CBT-FM

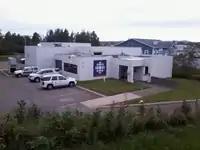
CBT's former studio building (closed in 2015)

CBT launched in April 1949 on 1350 kHz after the Broadcasting Corporation of Newfoundland, the pre-Confederation public broadcaster, was absorbed by the CBC when Newfoundland joined Canada. The frequency was changed to 990 kHz in 1956, and then to 540 kHz in 1963 (with 990 being reassigned to CBY in Corner Brook).